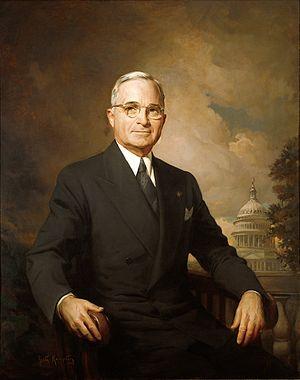
La présidence de Harry S. Truman débuta le 12 avril 1945, date de l'investiture de Harry S. Truman en tant que 33ᵉ président des États-Unis consécutivement au décès de son prédécesseur Franklin Delano Roosevelt, et prit fin le 20 janvier 1953. Membre du Parti démocrate, Truman était vice-président des États-Unis depuis seulement 82 jours lorsqu'il accéda à la fonction suprême. Il se présenta par la suite pour un mandat complet de quatre ans à l'élection présidentielle de 1948 et l'emporta. Bien que n'étant pas concerné par le 22ᵉ amendement de la Constitution qui venait d'être ratifié et qui empêchait le président d'effectuer plus de deux mandats, il renonça à se représenter à l'élection présidentielle de 1952 et fut remplacé par le républicain Dwight D. Eisenhower.
Le portrait officiel du président des États-Unis est un portrait du président des États-Unis réalisé après son mandat. Cette tradition commence avec le portrait de George Washington par Gilbert Stuart. Ils sont accrochés dans la Maison-Blanche, à Washington, D.C..
Harry S. Truman, né le 8 mai 1884 à Lamar et mort le 26 décembre 1972 à Kansas City, est un homme d'État américain, 33ᵉ président des États-Unis en fonction de 1945 à 1953.